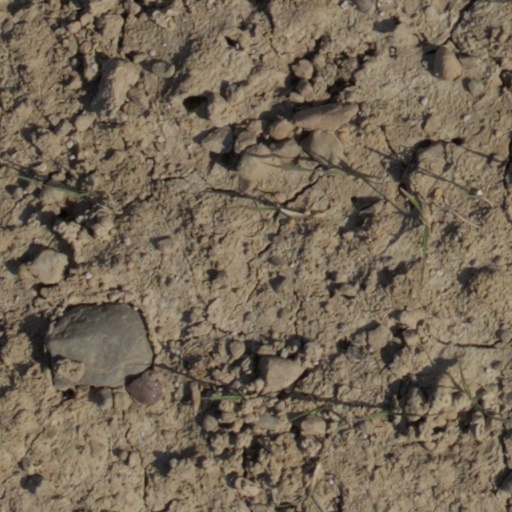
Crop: wheat